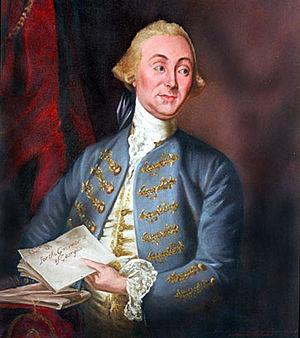
La bataille des Rice Boats, également appelée la bataille de Yamacraw Bluff, est une bataille terrestre et navale de la guerre d'indépendance américaine qui s'est déroulée sur et autour de la rivière Savannah, à la frontière entre la province de Géorgie et la province de Caroline du Sud. Les 2 et 3 mars 1776, la bataille opposa les milices patriotes de Géorgie et de Caroline du Sud à une petite flotte de la Royal Navy.
James Wright était un avocat et juriste américain colonial. Il est le dernier gouverneur royaliste britannique de l'État de Géorgie.